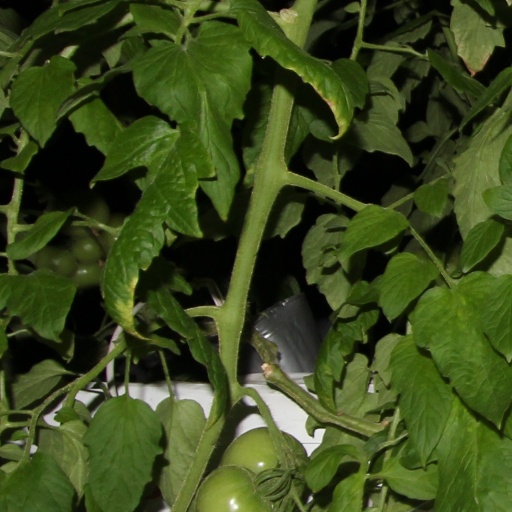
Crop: tomato